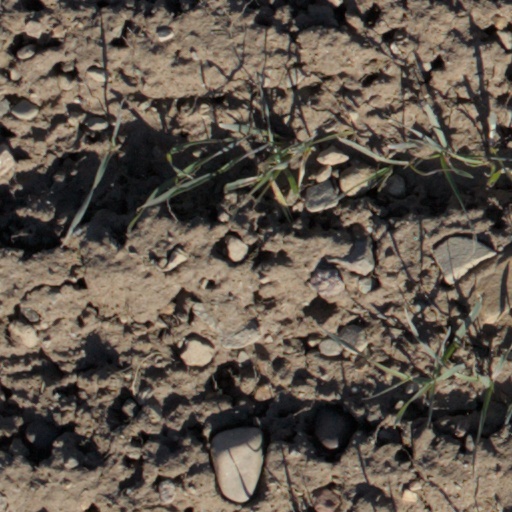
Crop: wheat